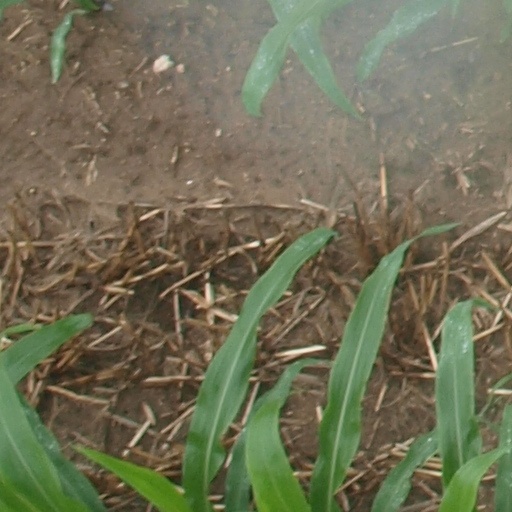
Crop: maize; corn